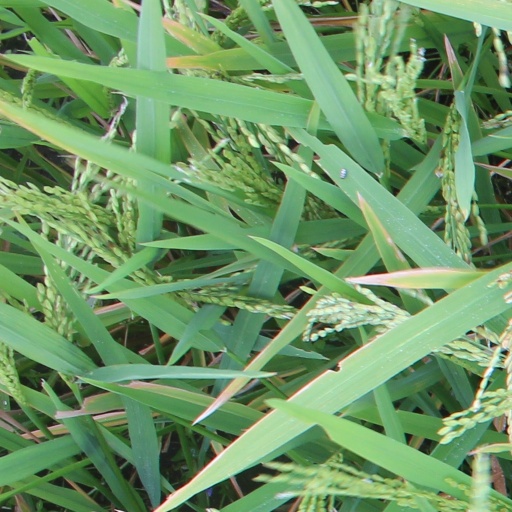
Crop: rice